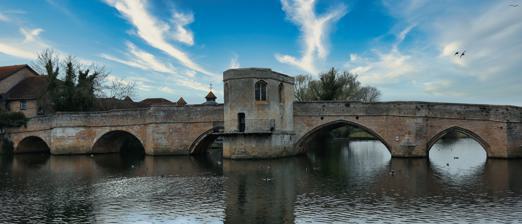
Building: St Ives Bridge
Country: United Kingdom
Year built: 1107
Medieval bridge over the Great Ouse in St Ives , Cambridgeshire , seen from The Quay; the Chapel is visible View from the bridge St Ives Bridge is a 15th-century bridge crossing the River Great Ouse in St Ives , Cambridgeshire , England . It is noted for being one of only four bridges in England to incorporate a chapel (the others being at Rotherham , Wakefield , and Bradford-on-Avon ). History Prior to the first bridge here there was a ford across the Ouse, probably dating back several thousand years. The river was at that time wider and shallower until locks were added to make it navigable. The St Ives settlement was developed by the monks of Ramsey Abbey who built the town's first bridge, a wooden structure, in 1107. In 1414 it was decided to replace this bridge with a stone arch bridge , which was completed in 1425, adding the bridge chapel dedicated to St Leger in 1426. Such chapels were relatively common in medieval times and served as toll-houses, as well as to allow travellers to pray or to give thanks for a safe journey. They also hosted church services. During the English Civil War the bridge was partially blown up by the troops of Oliver Cromwell to prevent King Charles I 's troops approaching London from the Royalist base in Lincolnshire . The two arches on the southern side were demolished and a drawbridge installed in 1645 as a defensive measure by Cromwell's forces, who held the town. The drawbridge remained in use until 1716. When the bridge was partially rebuilt that year, the shape of the new arches was different from the surviving ones, leaving the bridge with two rounded arches on its South side and two Gothic arches on the North. At some point, the bridge chapel fell into disuse and was for a time  used as a bawdy house during the eighteenth century. St Ives was an official last stop of all the many drovers with their livestock, who descended upon St Ives  for accommodation, refreshments and other relief, during what was a tiring journey to Smithfield market within London. At one time there were dozens of doss houses, inns and other bawdy houses, in and around St Ives town centre. The bridge in 1902, before the extra stories were removed. The chapel was restored in 1930, having previously served as a toll house , inn and as a private residence. It had  been designed as a chapel, though, and dedicated by the monks to Saint Leger. By 1736 it was being used as accommodation , and in that year two extra floors were added. During the 1850s and 1860s it was turned into a notorious public house named "Little Hell", then a doctor's surgery. By 1930 the structure was found to be weakened so the extra stories were removed and the chapel restored. As a result, the roof is modern. An unusual feature is the crypt , about two metres above the river's water level. The bridge and the chapel are now Grade I listed and a Scheduled Ancient Monument . The chapel is still used for public worship on an occasional basis. The bridge served as the primary southern entrance to the town and the only road bridge across the river until Harrison Way by-pass was added down-river to the east in 1980. Preservation The bridge is one of nine Scheduled Ancient Monument Grade 1 in Cambridgeshire. All maintenance must be carried out in a sympathetic manner to preserve its aesthetic and functional aspects. Since 1980 the foundations have been strengthened and the structure reinforced. In 1998 the bridge was resurfaced, special precautions being taken to prevent water ingress into the structure. In 2002, external lighting of the arches and chapel was fitted, along with internal lighting of the chapel and lights fitted into the pedestrian refuges at each pier. English Heritage control all work on the bridge, although it is not one of the properties in Cambridgeshire that they own. Recent events 1976 A gravel lorry breached the parapet. St Ives sub-aqua club recovered the stones from the river-bed. George Hunter from Huntington was one of the local tradesman assigned to restore the chapel after this event. All tradesmen who worked on the project have details engraved on the stones that rebuilt the bridge chapel. 1947 During the big flood this year an amphibious tank breached the parapet. 1941 A Home Guard Bren gun carrier breached the parapet. See also Old Bridge, Huntingdon , 6 miles up-stream. Chantry Chapel of St Mary the Virgin, Wakefield Rotherham Bridge St Mary's Bridge Chapel (Derby) Notes